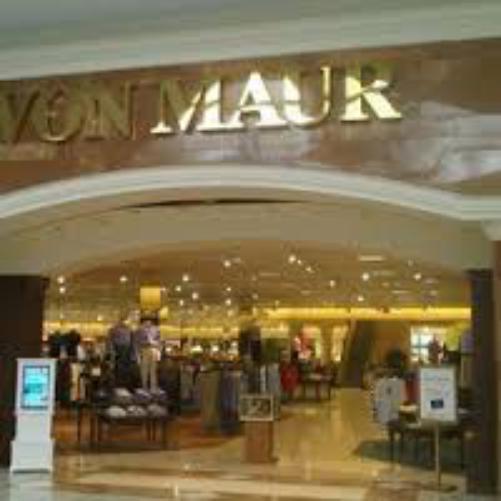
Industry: Others